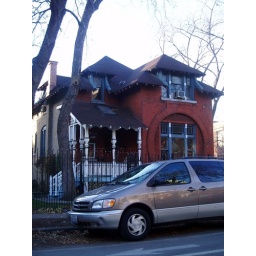
i love that 1st floor keyhole window. damn car had to be in the way.